Utah Valley Express

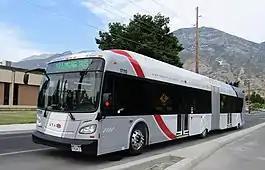
UVX bus operating on North 700 East

Utah Valley Express, also known as UVX, is a bus rapid transit (BRT) line in central Utah County, Utah, United States. The line is operated by the Utah Transit Authority (UTA) and runs between southwest Orem to south central Provo by way of Utah Valley University (UVU) and Brigham Young University (BYU). It began service with a soft opening on August 13, 2018, while the station platforms were being finished and was formally opened on January 9, 2019. It is the second of several BRT lines that UTA has or is planning in Utah County and the Salt Lake Valley.